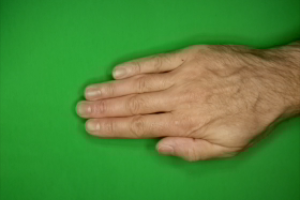
Label: paper